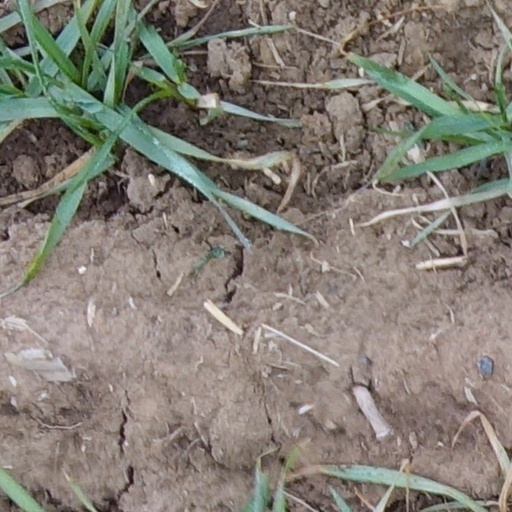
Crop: wheat